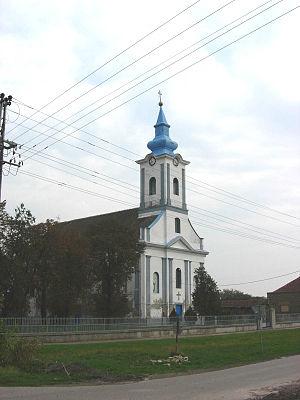
Torak est une localité de Serbie située dans la province autonome de Voïvodine. Elle fait partie de la municipalité de Žitište dans le district du Banat central. Au recensement de 2011, elle comptait 2 275 habitants.